List of awards and nominations received by Arjun Rampal

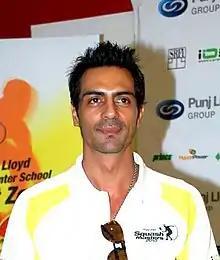
Rampal at "All India Squash Championship Awards"

Arjun Rampal (born 26 November 1972) is an Indian film actor, model, film producer and television personality who works in Hindi films. He made his acting debut in "Pyaar Ishq Aur Mohabbat". He was nominated for the Filmfare Award for Best Male Debut for the movie and won the Screen Award for Most Promising Newcomer – Male and IIFA Award for Star Debut of the Year – Male. He has won numerous awards including the National Film Award for Best Supporting Actor.